History of Iowa

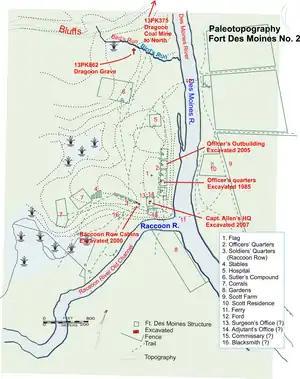
Map of prehistoric and historic Indian sites in Downtown Des Moines

When the American Indians first arrived (in what is now Iowa) thousands of years ago they would hunt and gather living in a Pleistocene glacial landscape. By the time European explorers visited Iowa, American Indians were largely settled farmers with complex economic, social, and political systems. This transformation happened gradually. During the Archaic period (more than 2,800 years ago), American Indians adapted to local environments and ecosystems, slowly becoming more sedentary as populations increased. More than 3,000 years ago, during the Late Archaic period, American Indians in Iowa began utilizing domesticated plants. The subsequent Woodland period saw an increase on the reliance on agriculture and social complexity, with increased use of mounds, ceramics, and specialized subsistence. During the Late Prehistoric period (beginning about A.D. 900) increased use of maize and social changes led to social flourishing and nucleated settlements. The arrival of European trade goods and diseases in the Protohistoric period led to dramatic population shifts and economic and social upheaval, with the arrival of new tribes and early European explorers and traders.